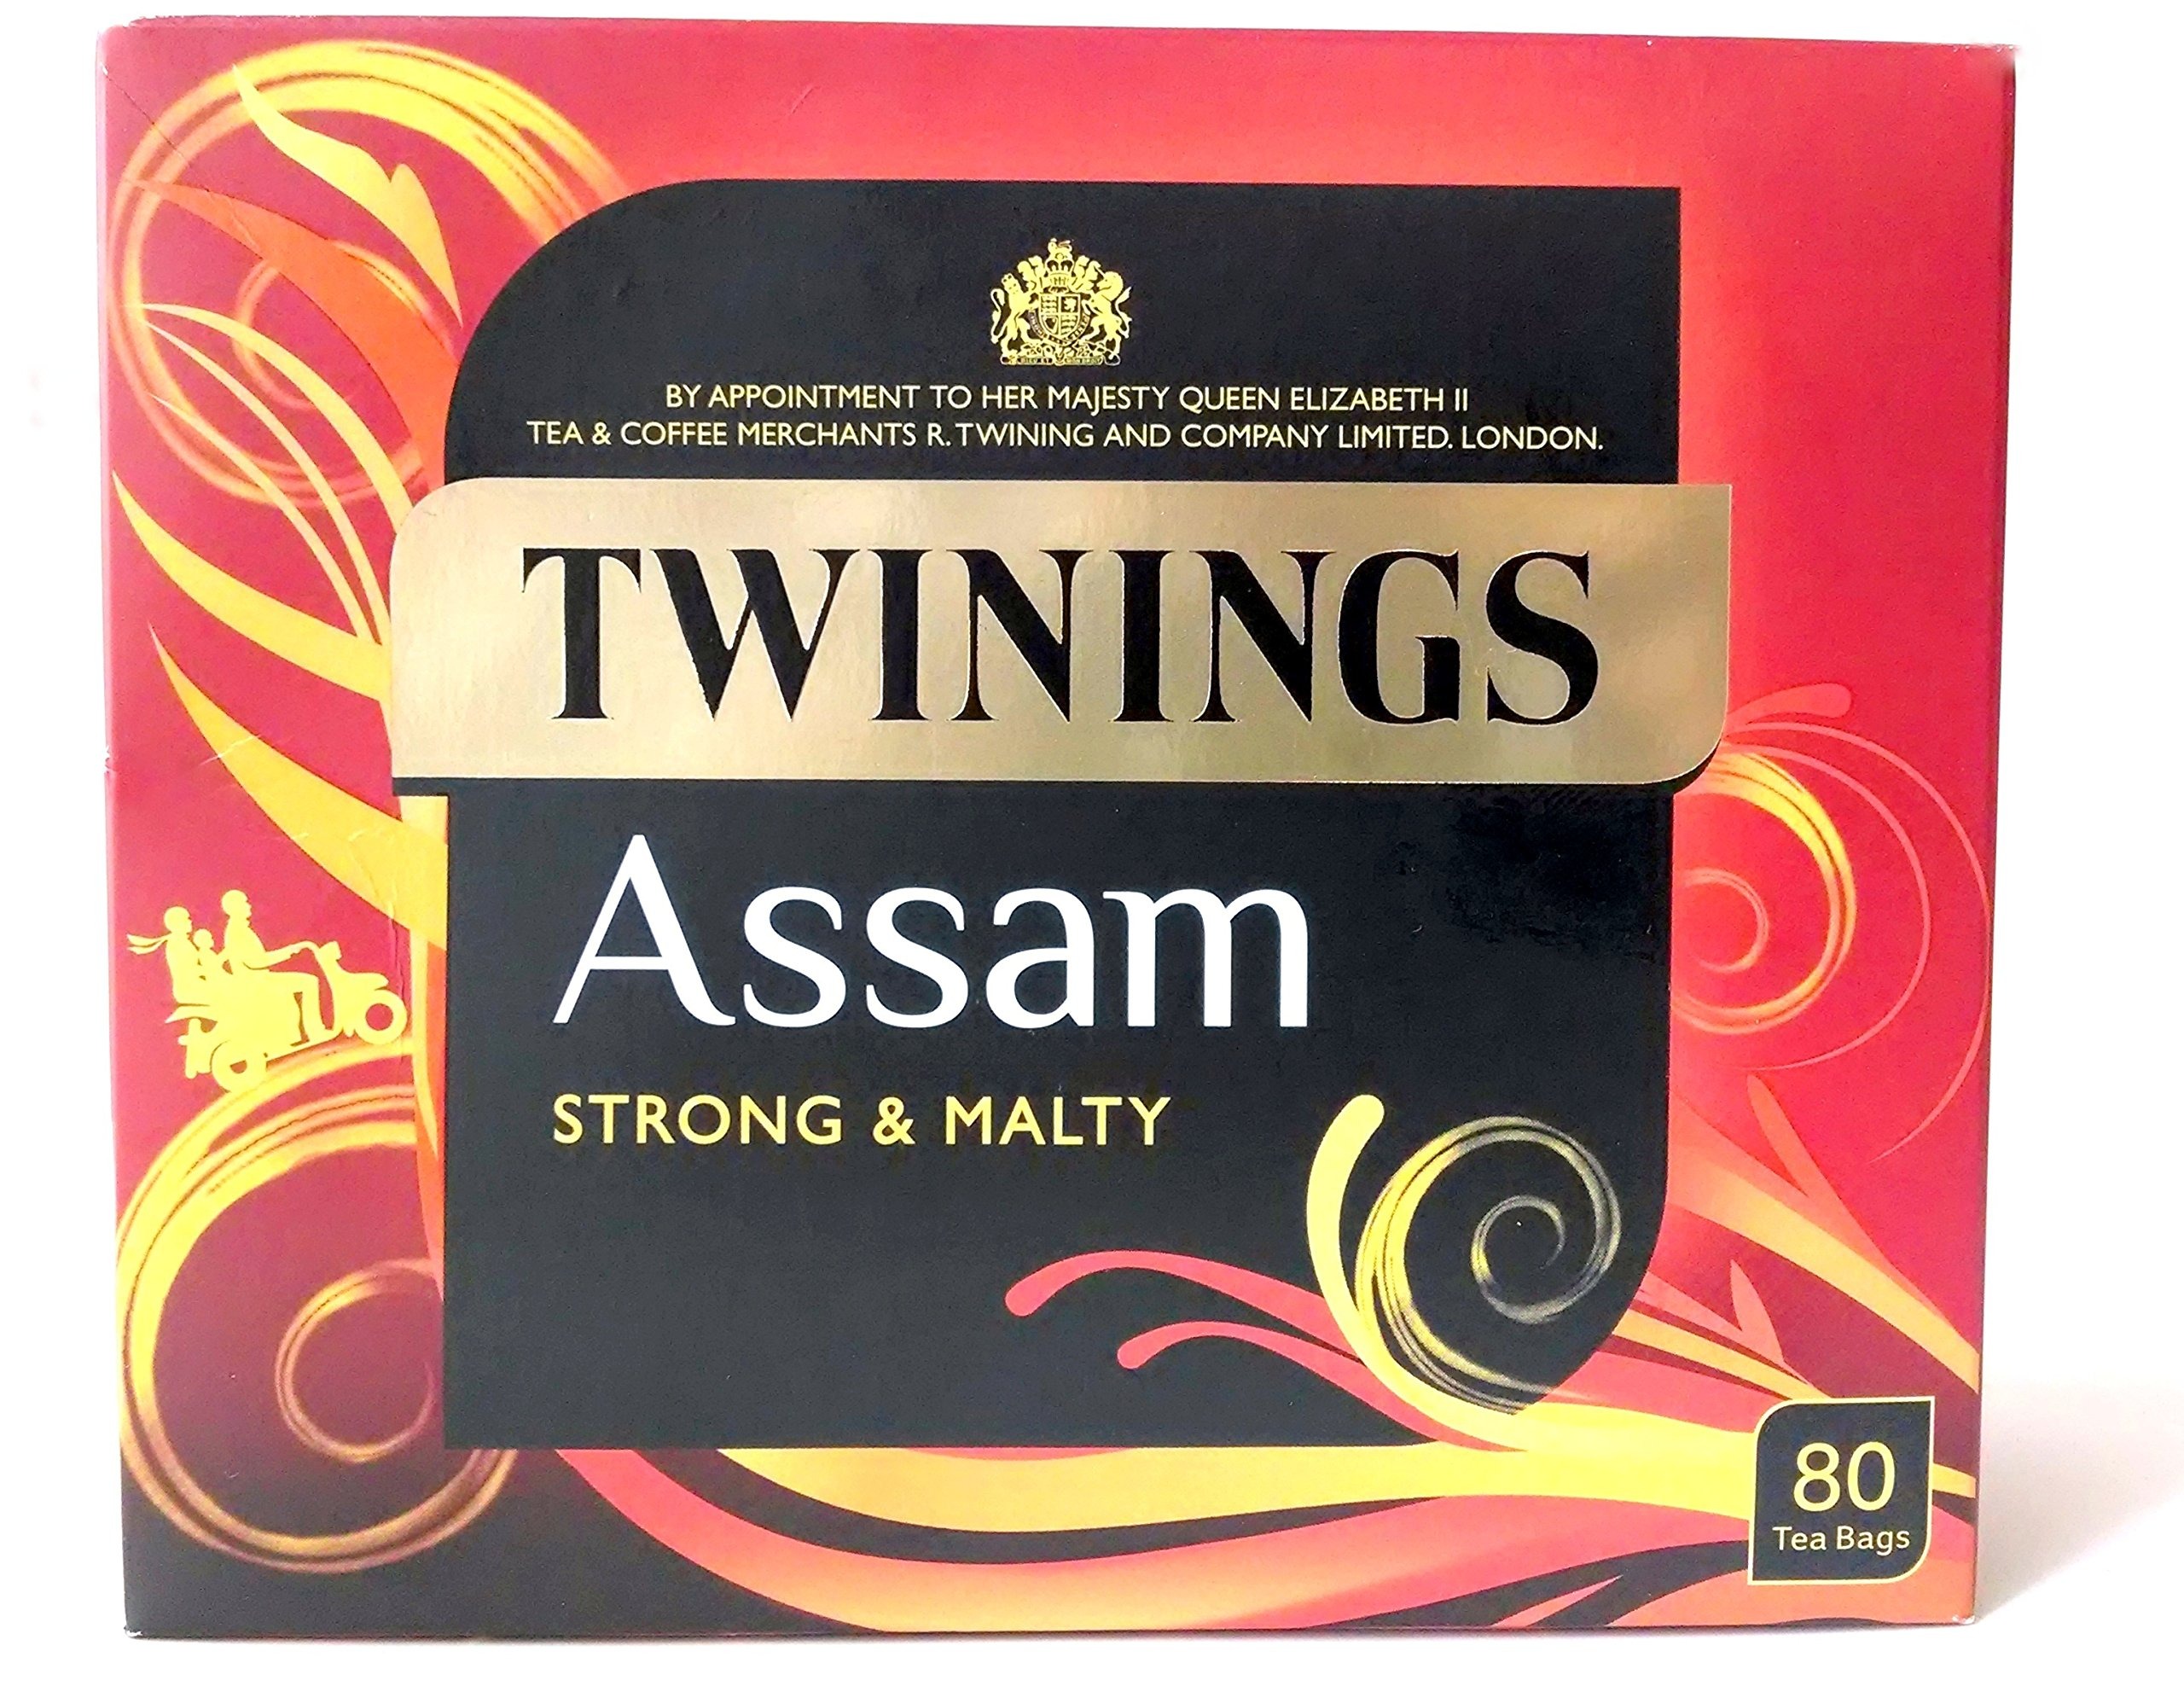
Item Name: Twinings Assam Strong & Malty 100% Black Tea, 80 Tea Bags, 200g (Pack of 3)
Bullet Point 1: The ever popular Assam tea from Twinings UK, featuring specially selected tea leaves from India.
Bullet Point 2: Enjoy alone or with family, friends or colleagues.
Bullet Point 3: This three box set delivers a total of 240 tea bags.
Bullet Point 4: Blended and packed in Hampshire, UK.
Value: 240.0
Unit: Count

Price: 49